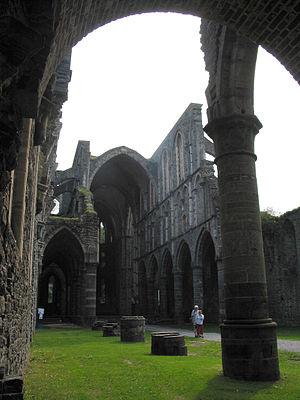
Villers-la-Ville (Belgique), ruines des bas-côtés nord et de la nef de l'abbatiale (XIIIe siècle).